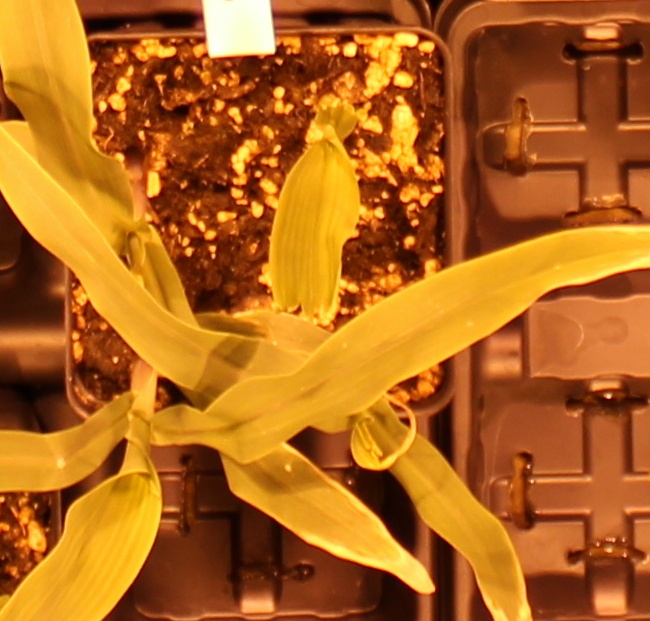
Label: Corn